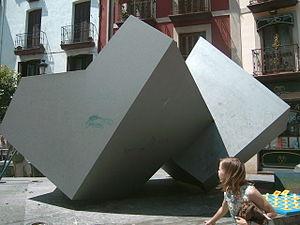
Dolores González Catarain, alias Yoyes, fut une dirigeante de l'organisation armée indépendantiste Euskadi Ta Askatasuna, célèbre pour avoir été la première femme dirigeante de l'ETA et pour avoir été assassinée pour trahison par cette même organisation en 1986, à 32 ans.